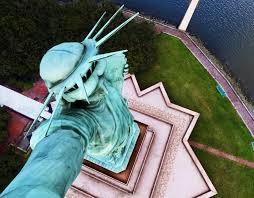
Landmark: Statue of Liberty